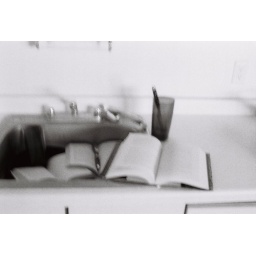
some of my books in my sink